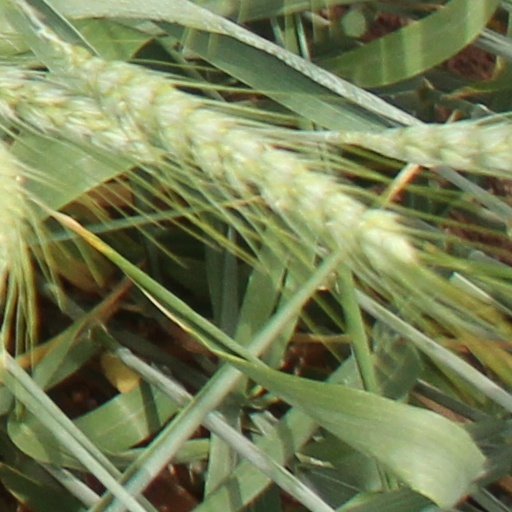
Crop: wheat